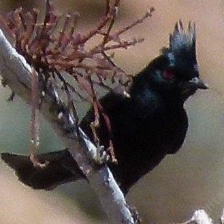
Species: PHAINOPEPLA
Scientific name: PHAINOPEPLA NITENS